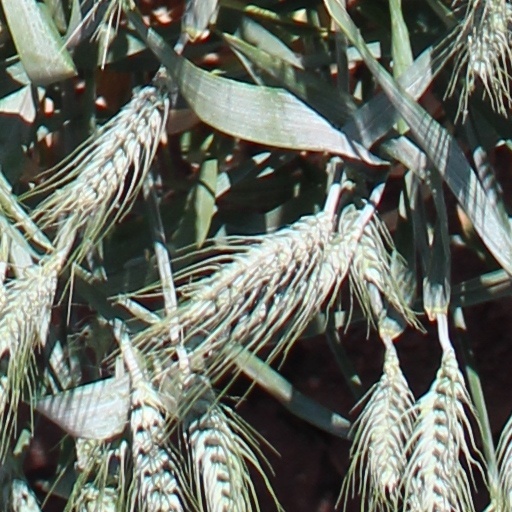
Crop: wheat